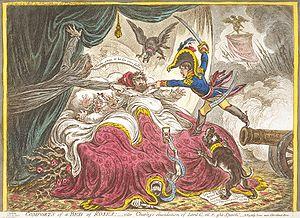
James Gillray, parfois orthographié Gilray, né le 13 août 1756 et mort le 1ᵉʳ juin 1815, est un caricaturiste et graveur britannique célèbre pour ses dessins satiriques à caractère politique et social, réalisés sous forme d’eaux-fortes et publiés pour la plupart entre 1792 et 1810.